Mohammad Ghazi (translator)

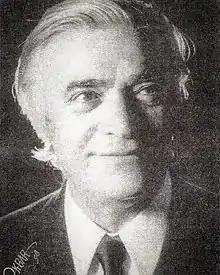

Mohammad Ghazi (also romanized as "Muhammad Qazi"; 3 August 1913 in Mahabad, Iran – 14 January 1998 in Tehran) was a prolific, renowned Iranian translator and writer of Kurdish origin who translated numerous books mainly from French into Persian. He wrote/ translated nearly 70 books.